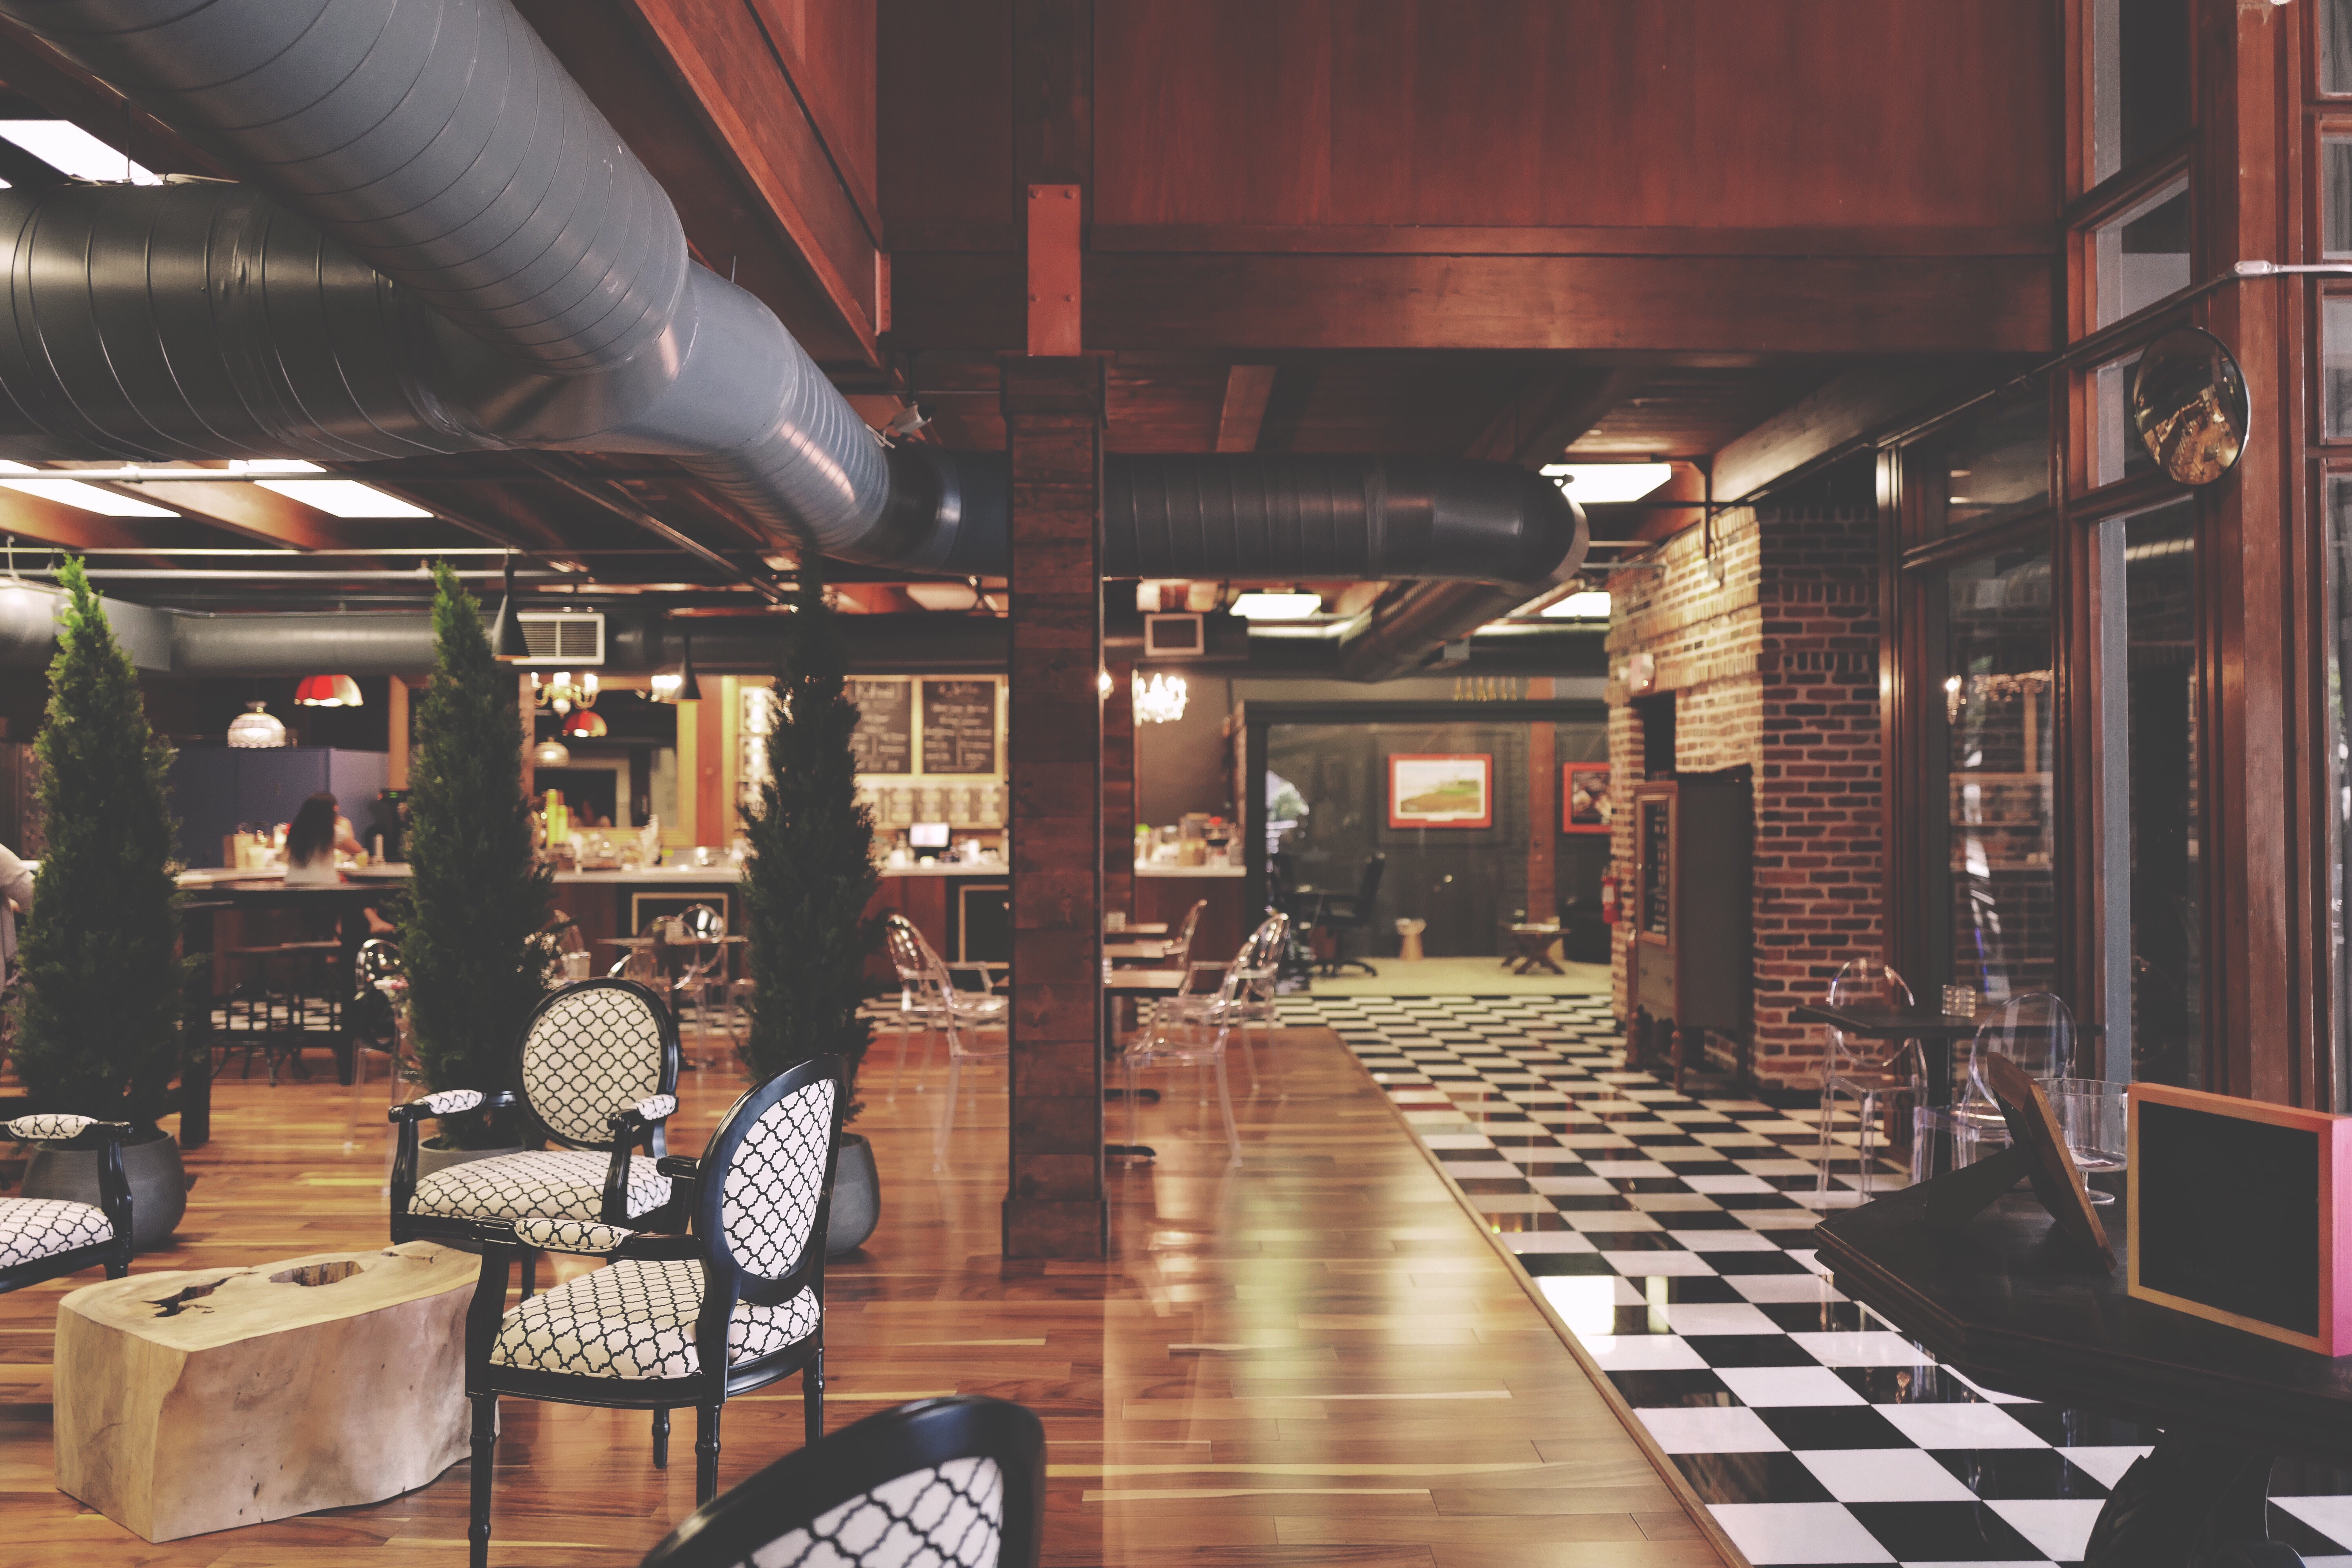
architecture, bar, building, chairs, commerce, commercial establishment, furniture, glass panes, hotel, indoors, interior design, patterns, restaurant, seats, tables, texture